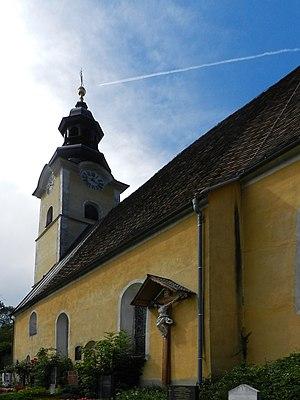
Oberaich est une ancienne commune autrichienne du district de Bruck-Mürzzuschlag en Styrie.